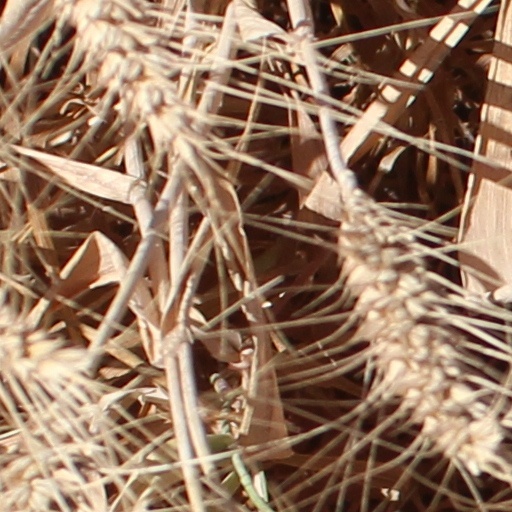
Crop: wheat